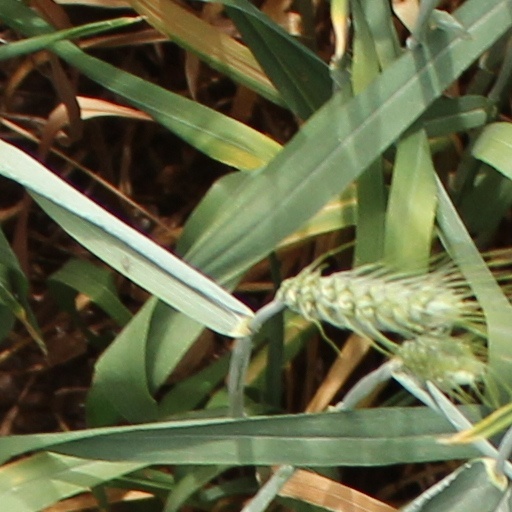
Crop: wheat